Atlantic County, New Jersey

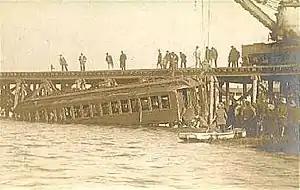
1906 Atlantic City train wreck recovery

The indigenous people of New Jersey developed a series of trails across the state, including one from current-day Absecon to Camden. Early transportation relied on the region's waterways. An early coastal road was constructed in 1716 from Somers Point to Nacote Creek in Port Republic. Roads into the county's interior were slow, unreliable, and muddy, with one main roadway along the Mullica River that eventually connected to Burlington. Roads later connected the region's industries in the 19th century, until the county's first railroad opened in 1854, which brought more people to the region. By 1870, the Camden and Atlantic Railroad Company carried 417,000 people each year. Also in that year, the Pleasantville and Atlantic Turnpike opened, crossing Beach Thorofare into Atlantic City. A railroad competitor, the Philadelphia and Atlantic City Railway, opened in 1877 after only 90 days of construction. Other rail lines connected farms and cities throughout the county by the end of the 19th century. A notable railroad tragedy occurred on October 28, 1906, when three train cars derailed on a draw bridge into deep water in Beach Thorofare, killing 53 people, with only two survivors. Improved roads reduced the reliance on railroads by the 1950s.